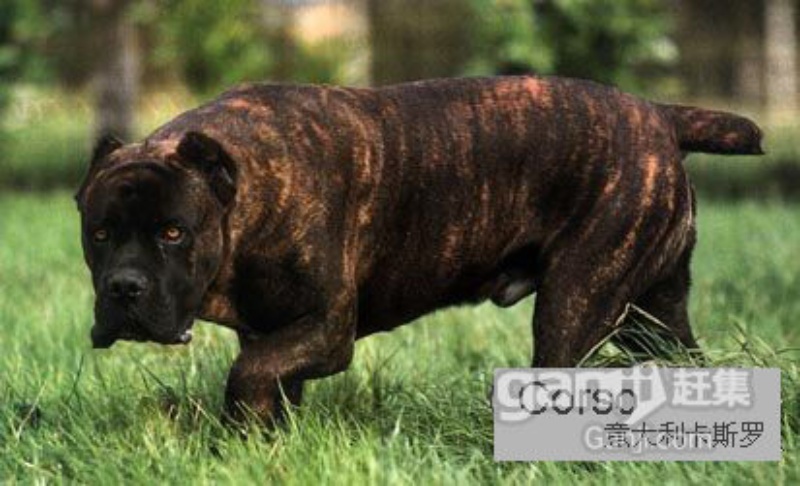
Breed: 253-n000105-Cane_Carso